Ruan Lanihorne

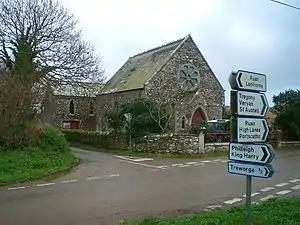
Ruan Methodist Chapel

Ruan Lanihorne lies within the Cornwall Area of Outstanding Natural Beauty (AONB).